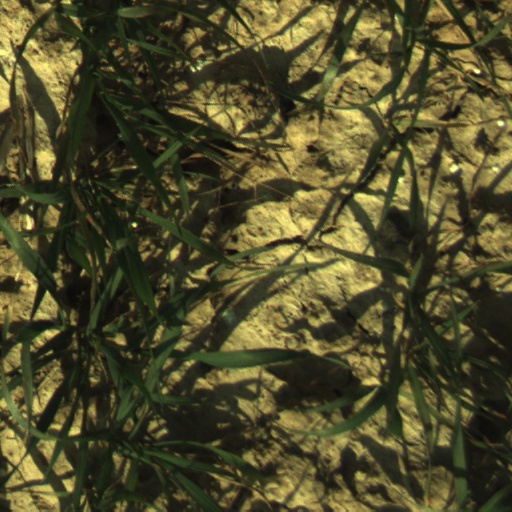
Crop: wheat